SM Supermalls

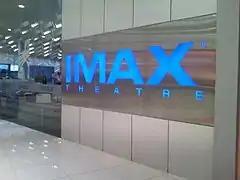
IMAX at SM Megamall

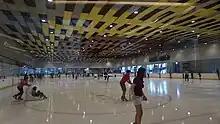
SM Skating at SM Seaside City

SM Cinema is the movie theater chain of SM Supermalls. Originally operating under West Avenue Theatres Corporation, it is also responsible for some milestones in the Philippine film industry.